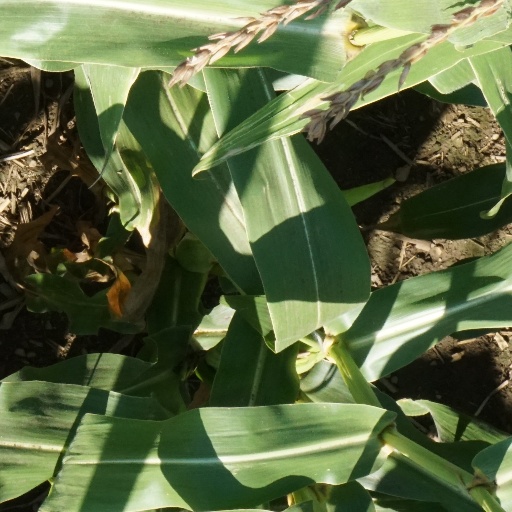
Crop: maize; corn